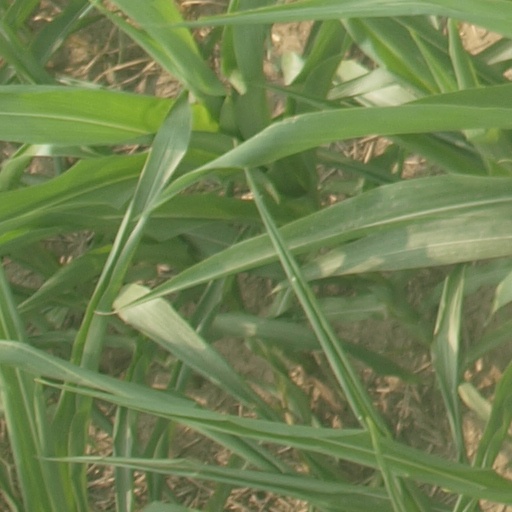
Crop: maize; corn